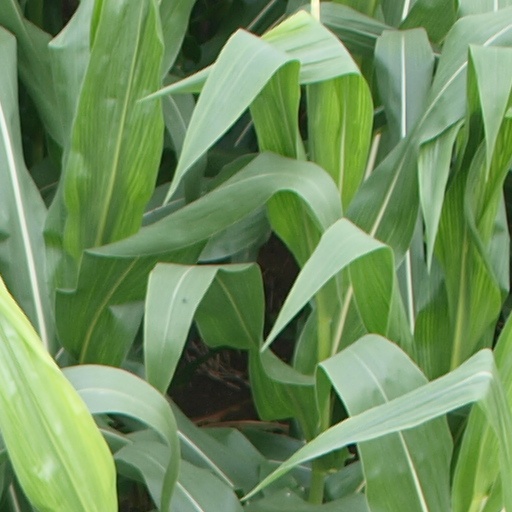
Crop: maize; corn